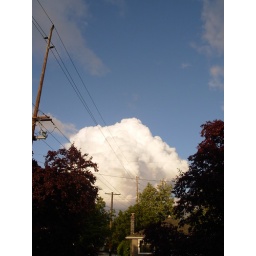
This cloud was in the sky the other day and I thought it looked like a thunderhead cloud but it wasn't.